Shagya Arabian

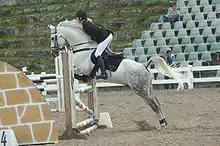
Shagya Arabian in jumping competition

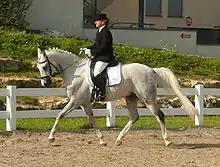
Shagya Arabian competing in dressage.

This breed is recognized as a riding horse, and is also driven in harness. It was a hardy cavalry horse and is now popular in sport horse disciplines such as dressage, eventing and endurance riding. The 2006 FEI Endurance World Champion was a Shagya gelding bred at Babolna.